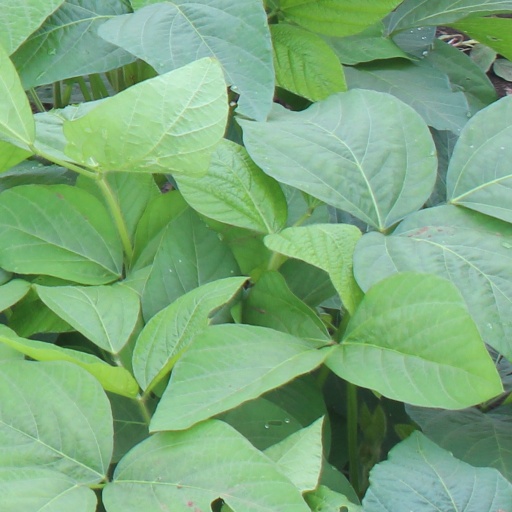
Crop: soybean